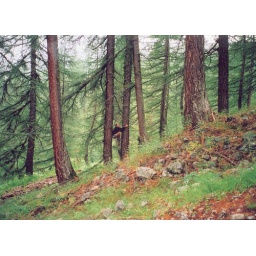
Urban bear climbing a tree in Val Ferret